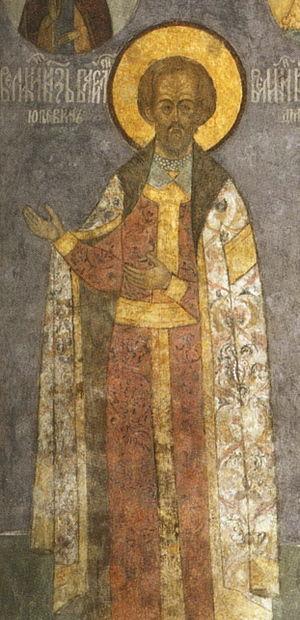
Vassili Iourévitch, dit le Louche ou le Loucheur, est un riourikide qui fut grand prince usurpateur de Moscou en 1435.